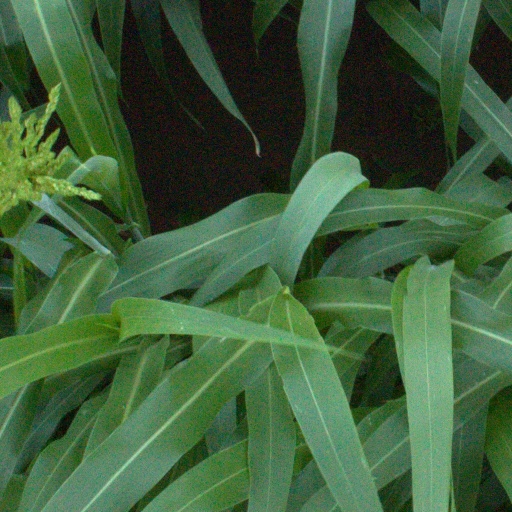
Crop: sorghum